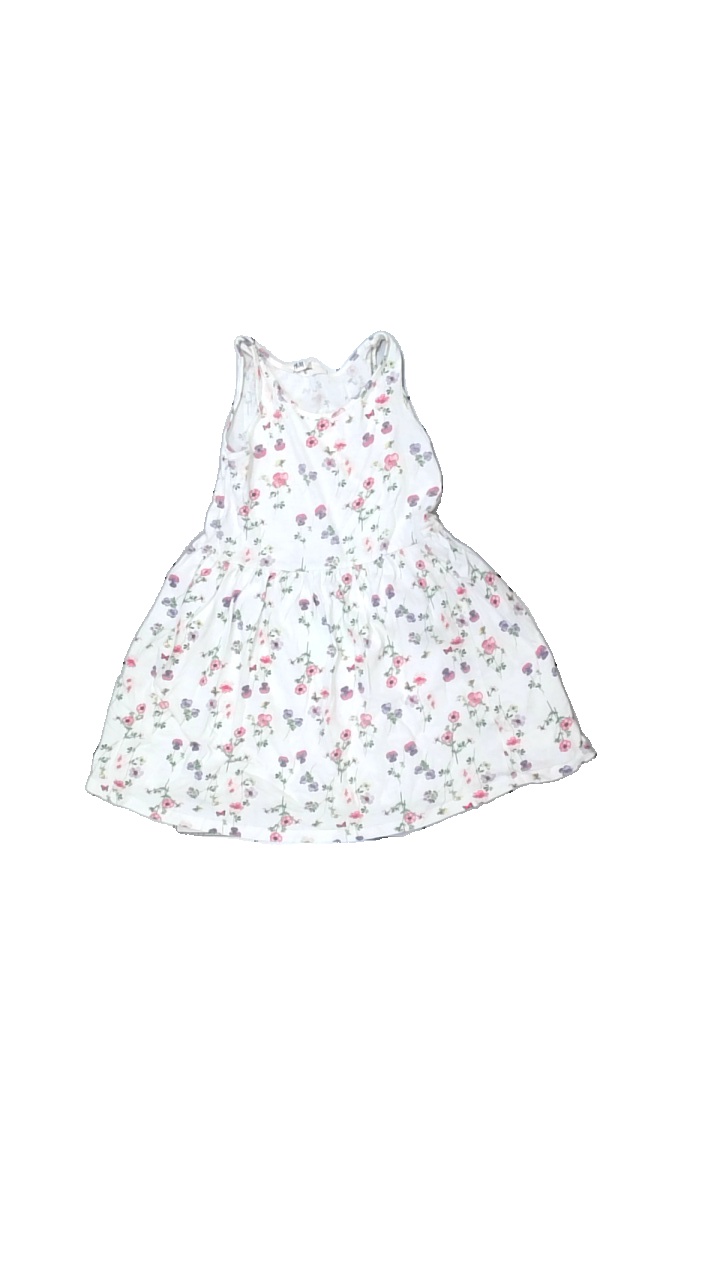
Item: Dress (Children)
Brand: H&m
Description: klänning med volang
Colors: White, Green, Purple, Pink, Yellow
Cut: C-collar
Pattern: Floral print
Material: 100% bomull
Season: Summer
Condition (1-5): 5
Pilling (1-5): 5
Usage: Reuse
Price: <50